Will Ransom

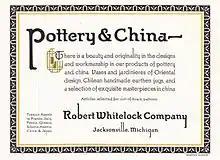
A sample advertisement made in the typeface Parsons from an ATF specimen book

Encouraged by his wife, Ransom again tried his hand at design, setting up shop as a freelance artist, designing advertisements for both Carson Pirie Scott and Marshall Field's department stores and the Rock Island Rail Road, as well as books for several publishers.